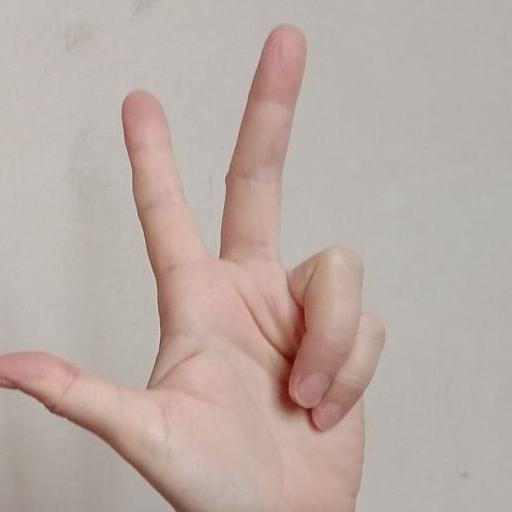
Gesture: three2